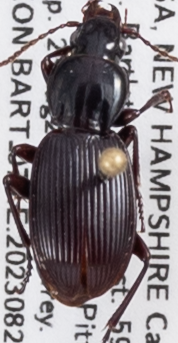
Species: Pterostichus tristis
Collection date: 2023-08-23
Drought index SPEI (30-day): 0.8
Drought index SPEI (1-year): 1.69
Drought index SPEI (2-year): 0.54